Ikusaburo Yamazaki

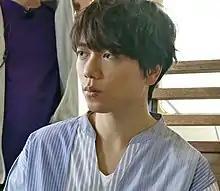

Yamazaki married singer and actress Natsumi Abe in December 2015. The couple has three sons. Their first child was born on 27 July 2016, their second child on 31 October 2018, and their third child on 27 December 2022, respectively.